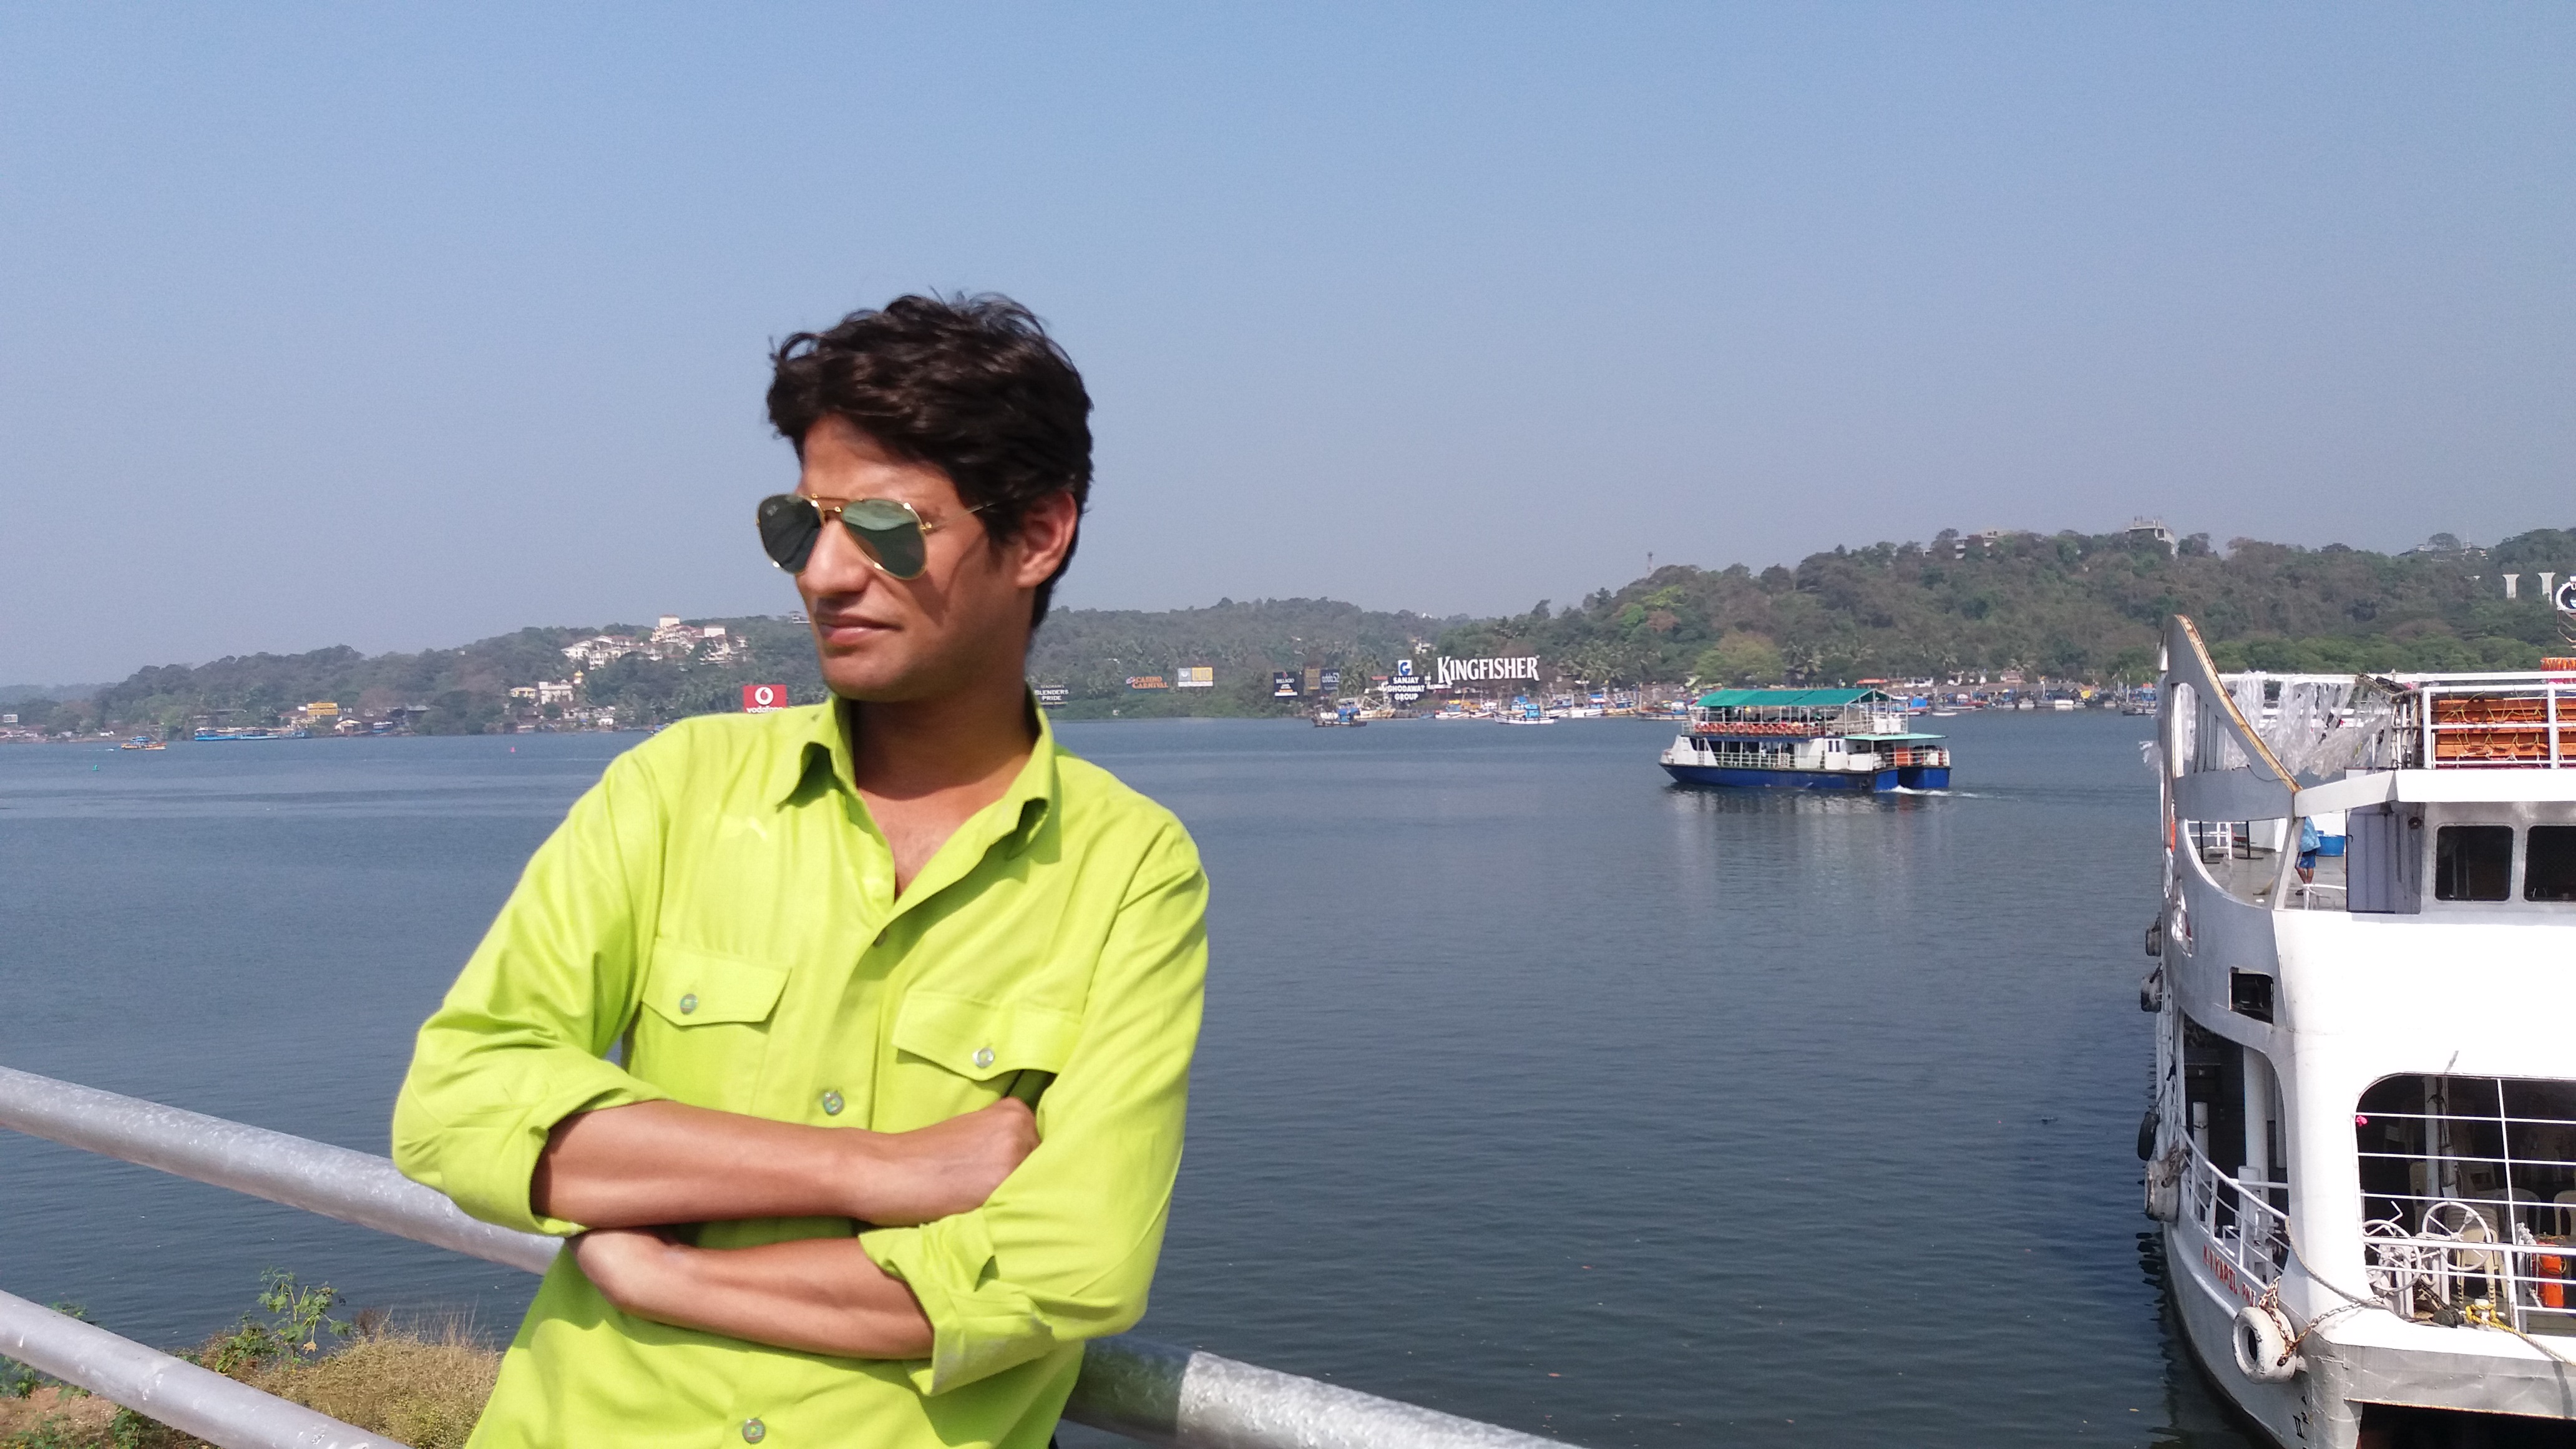
man, water, water transportation, waterway, sea, vehicle, ferry, boating, boat, vacation, tourism, recreation, sky, channel, travel, watercraft, fun